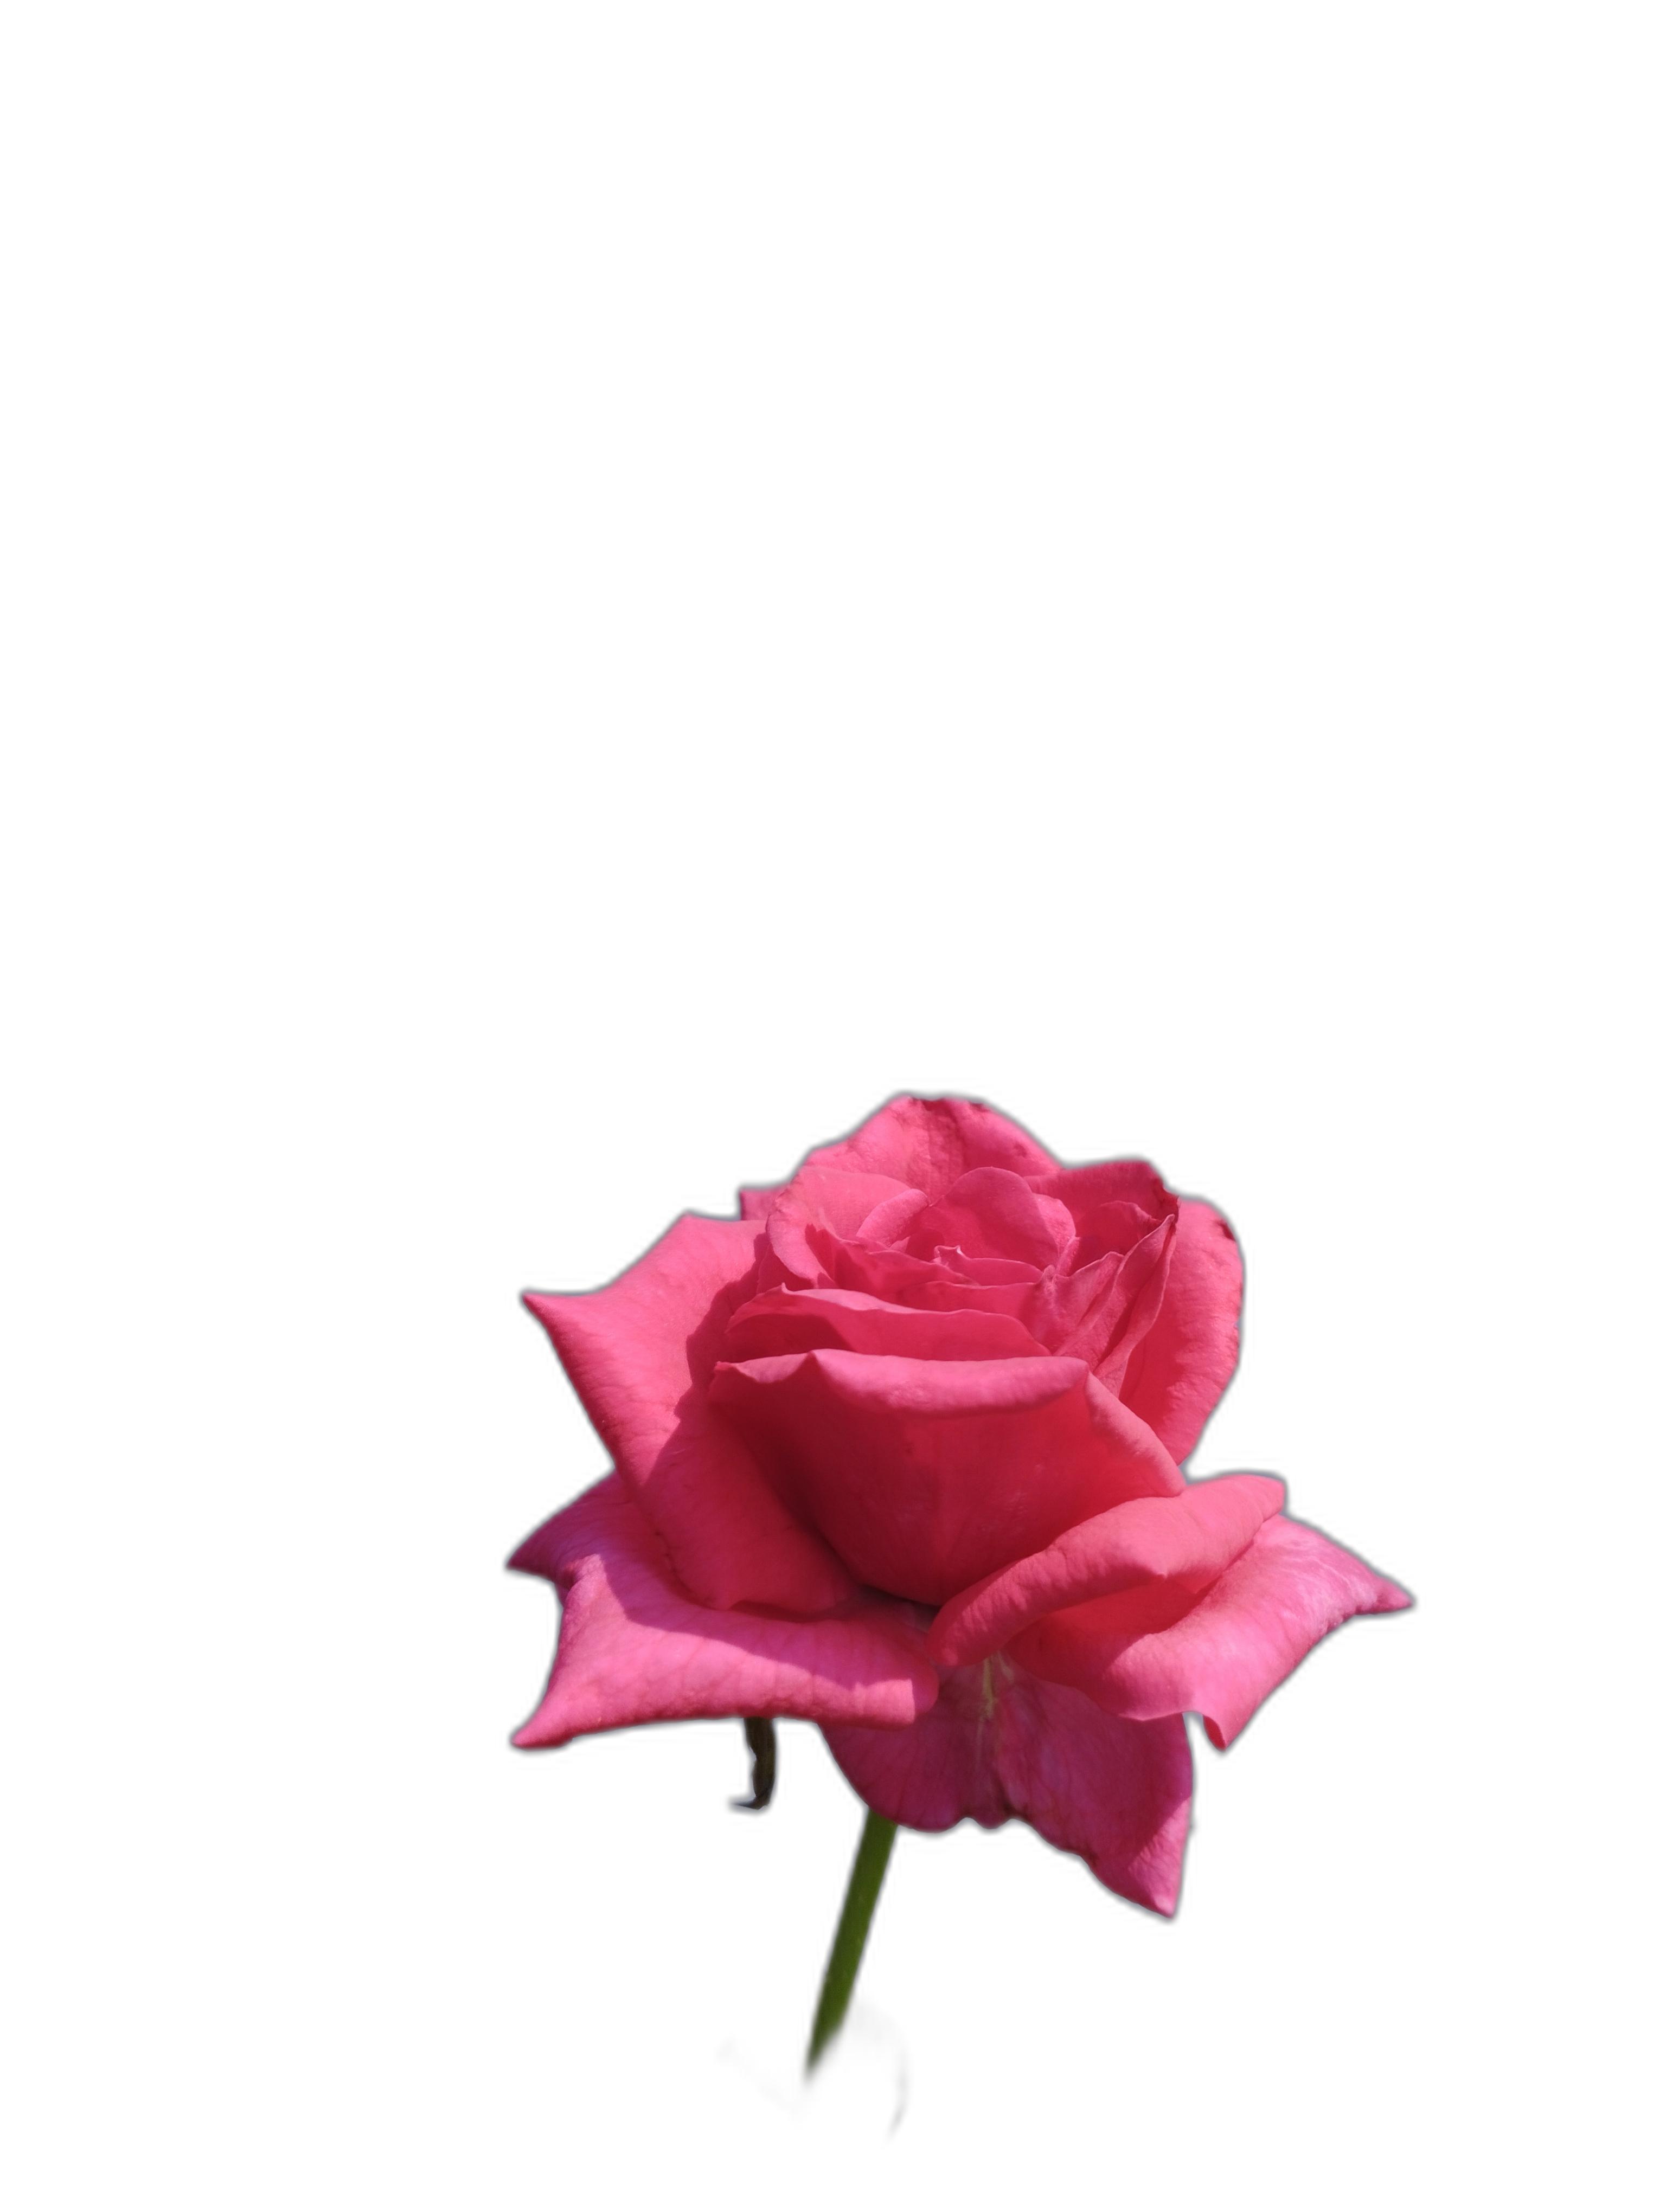
Label: Rose